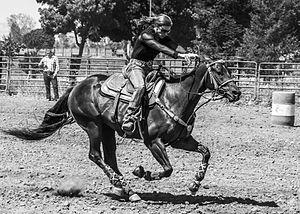
La place des femmes dans l'équitation a connu une nette évolution sociétale. Jusqu'au XXᵉ siècle, dans la plupart des pays eurasiatiques et africains, puis nord et sud-américains, le cheval est un symbole militaire et viril, associé aux hommes tant pour les besoins des guerres que pour ceux du travail quotidien. Les soins des équidés sont aussi dévolus aux hommes. Les Scythes, en particulier les Sarmates, pratiquent vraisemblablement une équitation mixte durant l'Antiquité, par opposition aux civilisations greco-romaines.